Wire obstacle

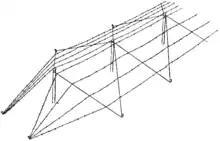
Double apron fence

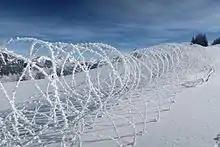
A snow-covered obstacle with concertina wire

In the military science of fortification, wire obstacles are defensive obstacles made from barbed wire, barbed tape or concertina wire. They are designed to disrupt, delay and generally slow down an attacking enemy. During the time that the attackers are slowed by the wire obstacle (or possibly deliberately channelled into killing zones, or both) they are easy to target with machine gun and artillery fire. Depending on the requirements and available resources, wire obstacles may range from a simple barbed wire fence in front of a defensive position, to elaborate patterns of fences, concertinas, "dragon's teeth" (which serve a similar purpose as wire obstacles, but for combat vehicles instead) and minefields (both anti-personnel and anti-armor) hundreds of metres thick.